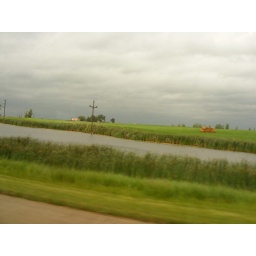
...And the green grass grew all around all around,